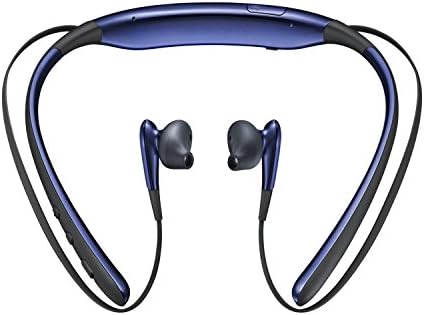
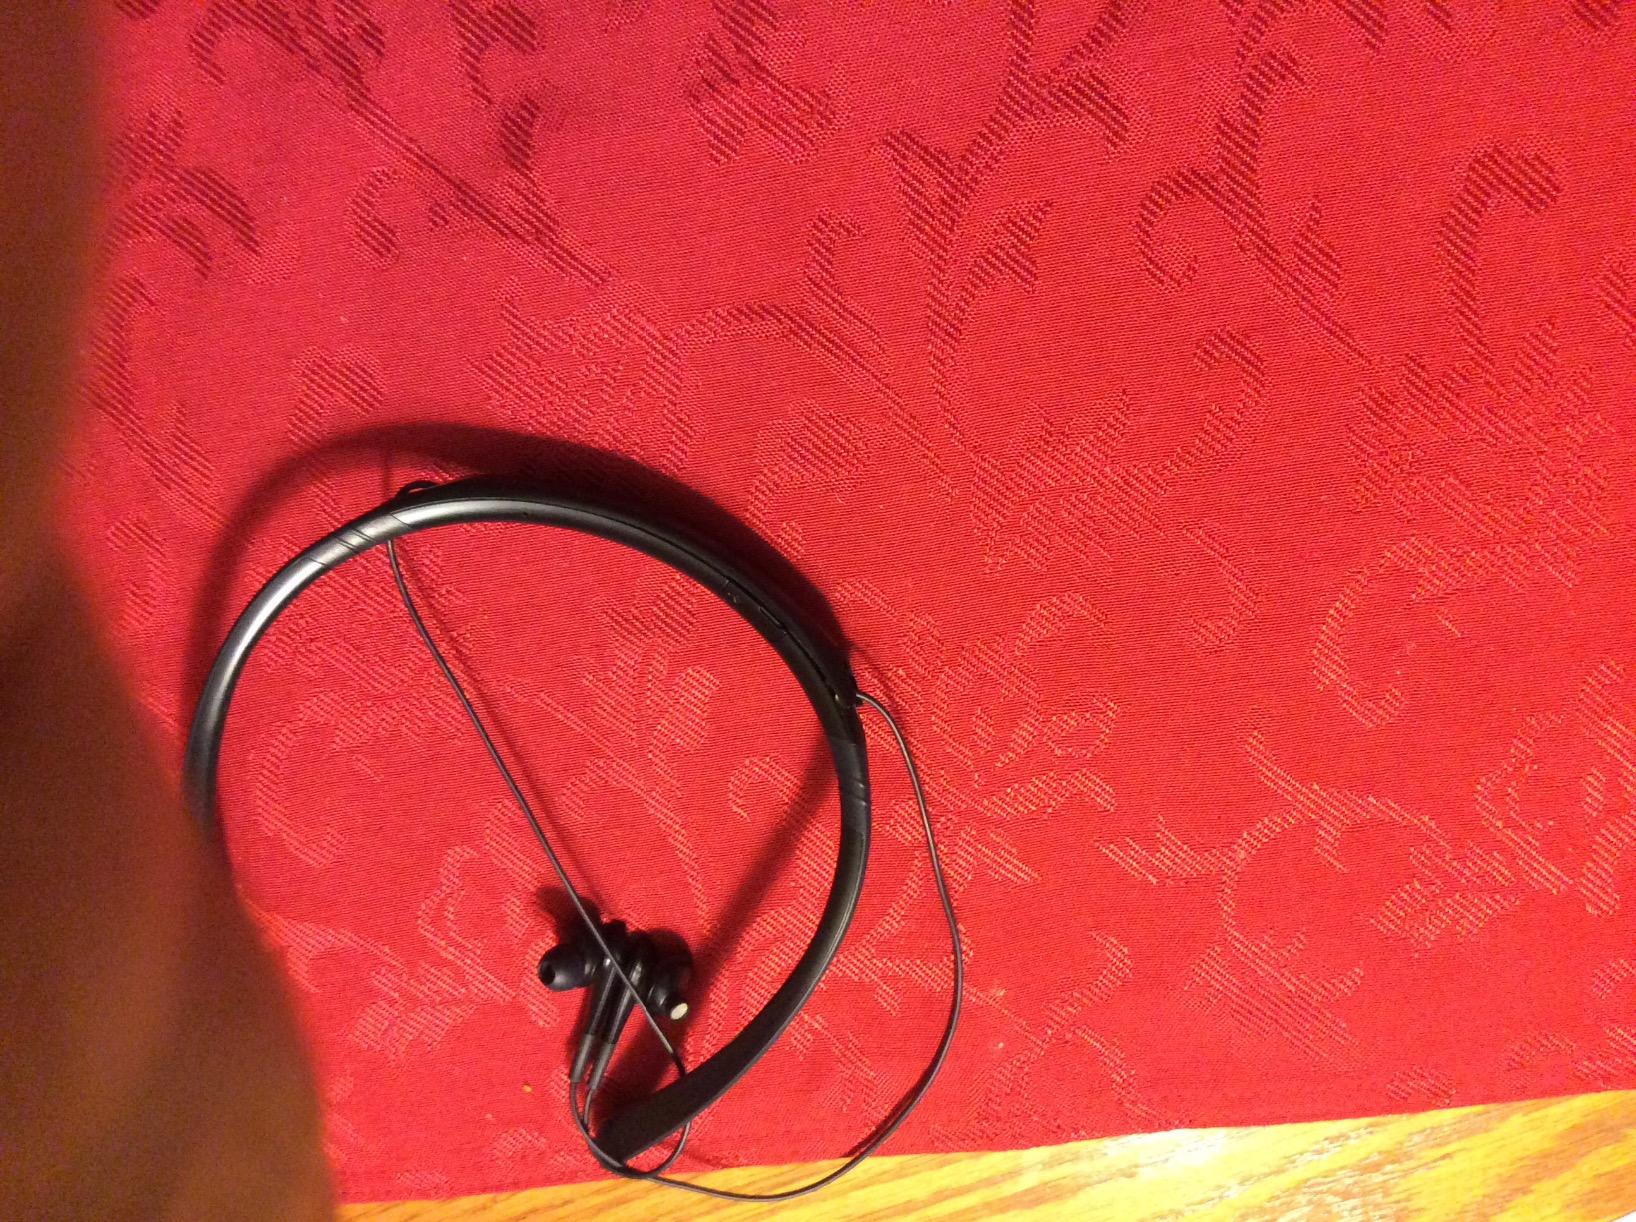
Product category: headphones
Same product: no